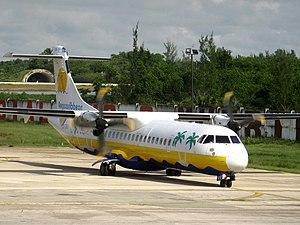
Aero Caribbean était une compagnie aérienne basée à Vedado, Plaza de la Revolución, à La Havane.